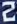
Number: 2